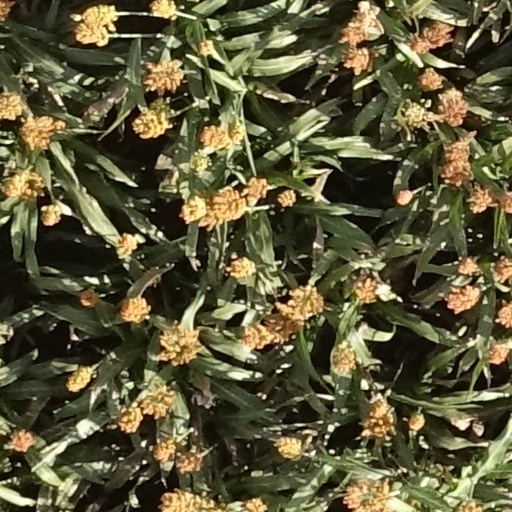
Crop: sorghum